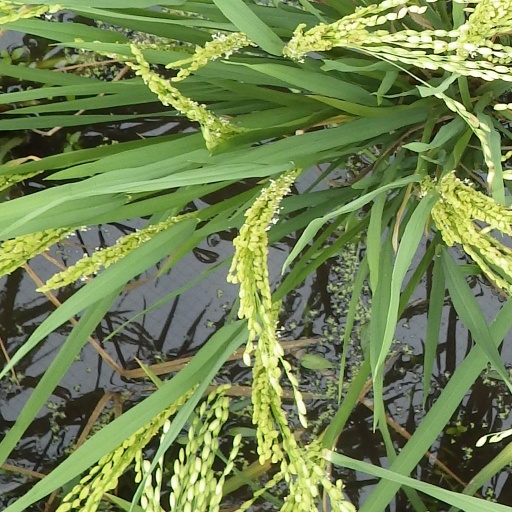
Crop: rice